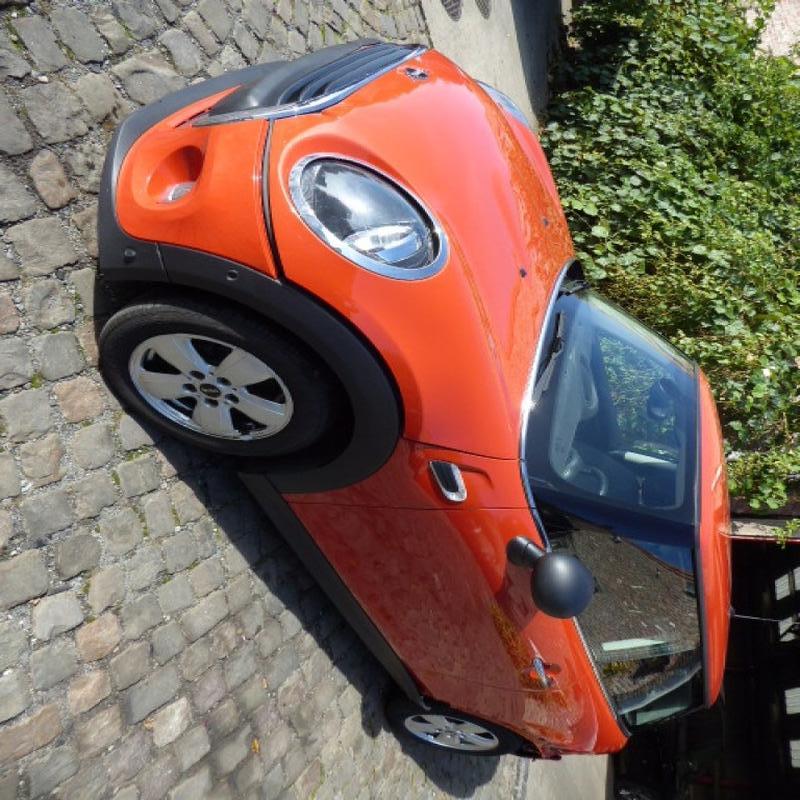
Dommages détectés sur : capot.
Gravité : mineur